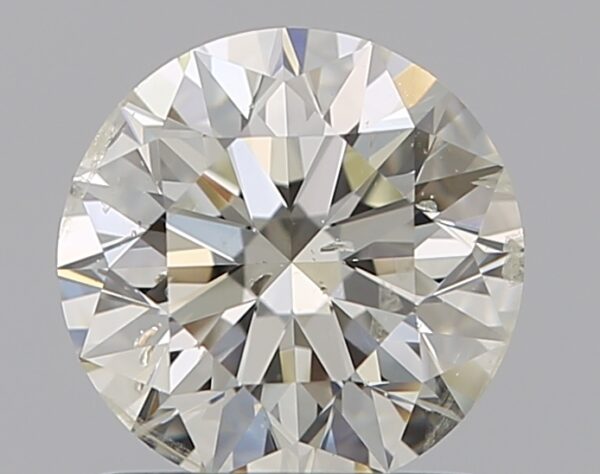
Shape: round
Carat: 1.01
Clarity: SI2
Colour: J
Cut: EX
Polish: EX
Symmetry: EX
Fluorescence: N
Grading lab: IGI
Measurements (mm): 6.4 x 6.38 x 4